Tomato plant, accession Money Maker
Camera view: tilt-top (135 deg); turntable rotation: 0 degrees
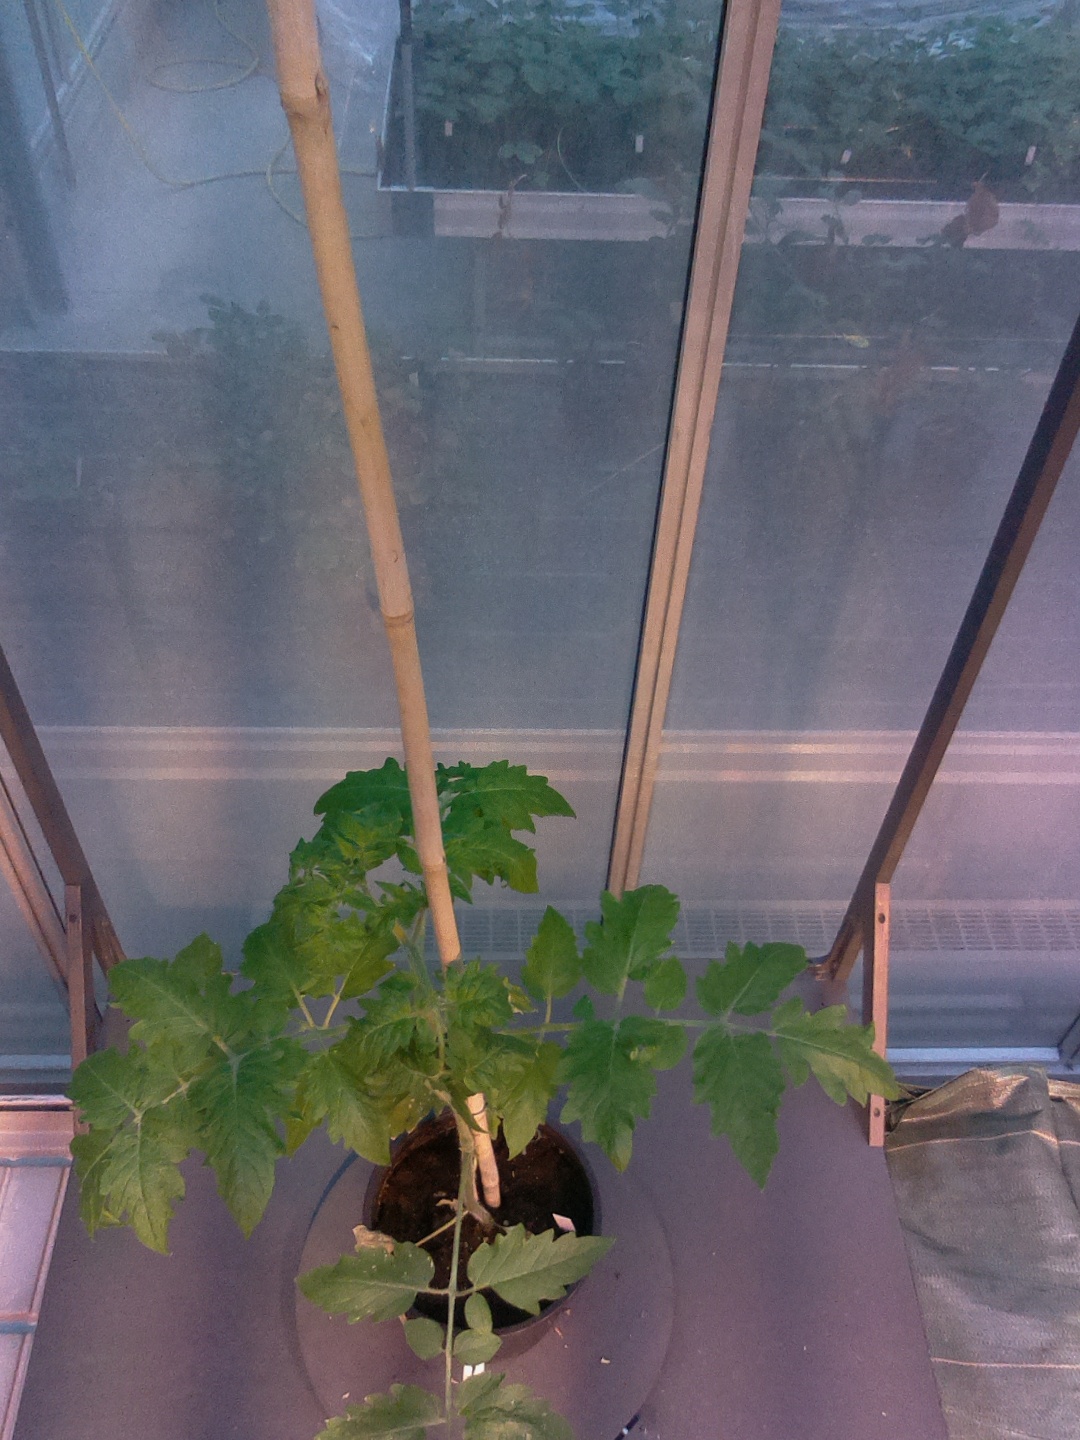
BBCH growth stage 54: 4 inflorescences visible